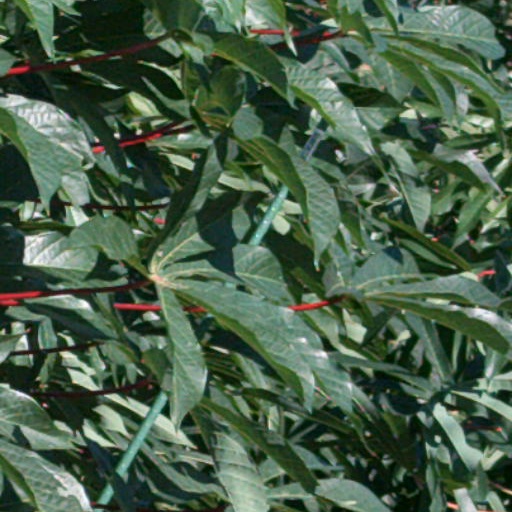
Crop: cassava